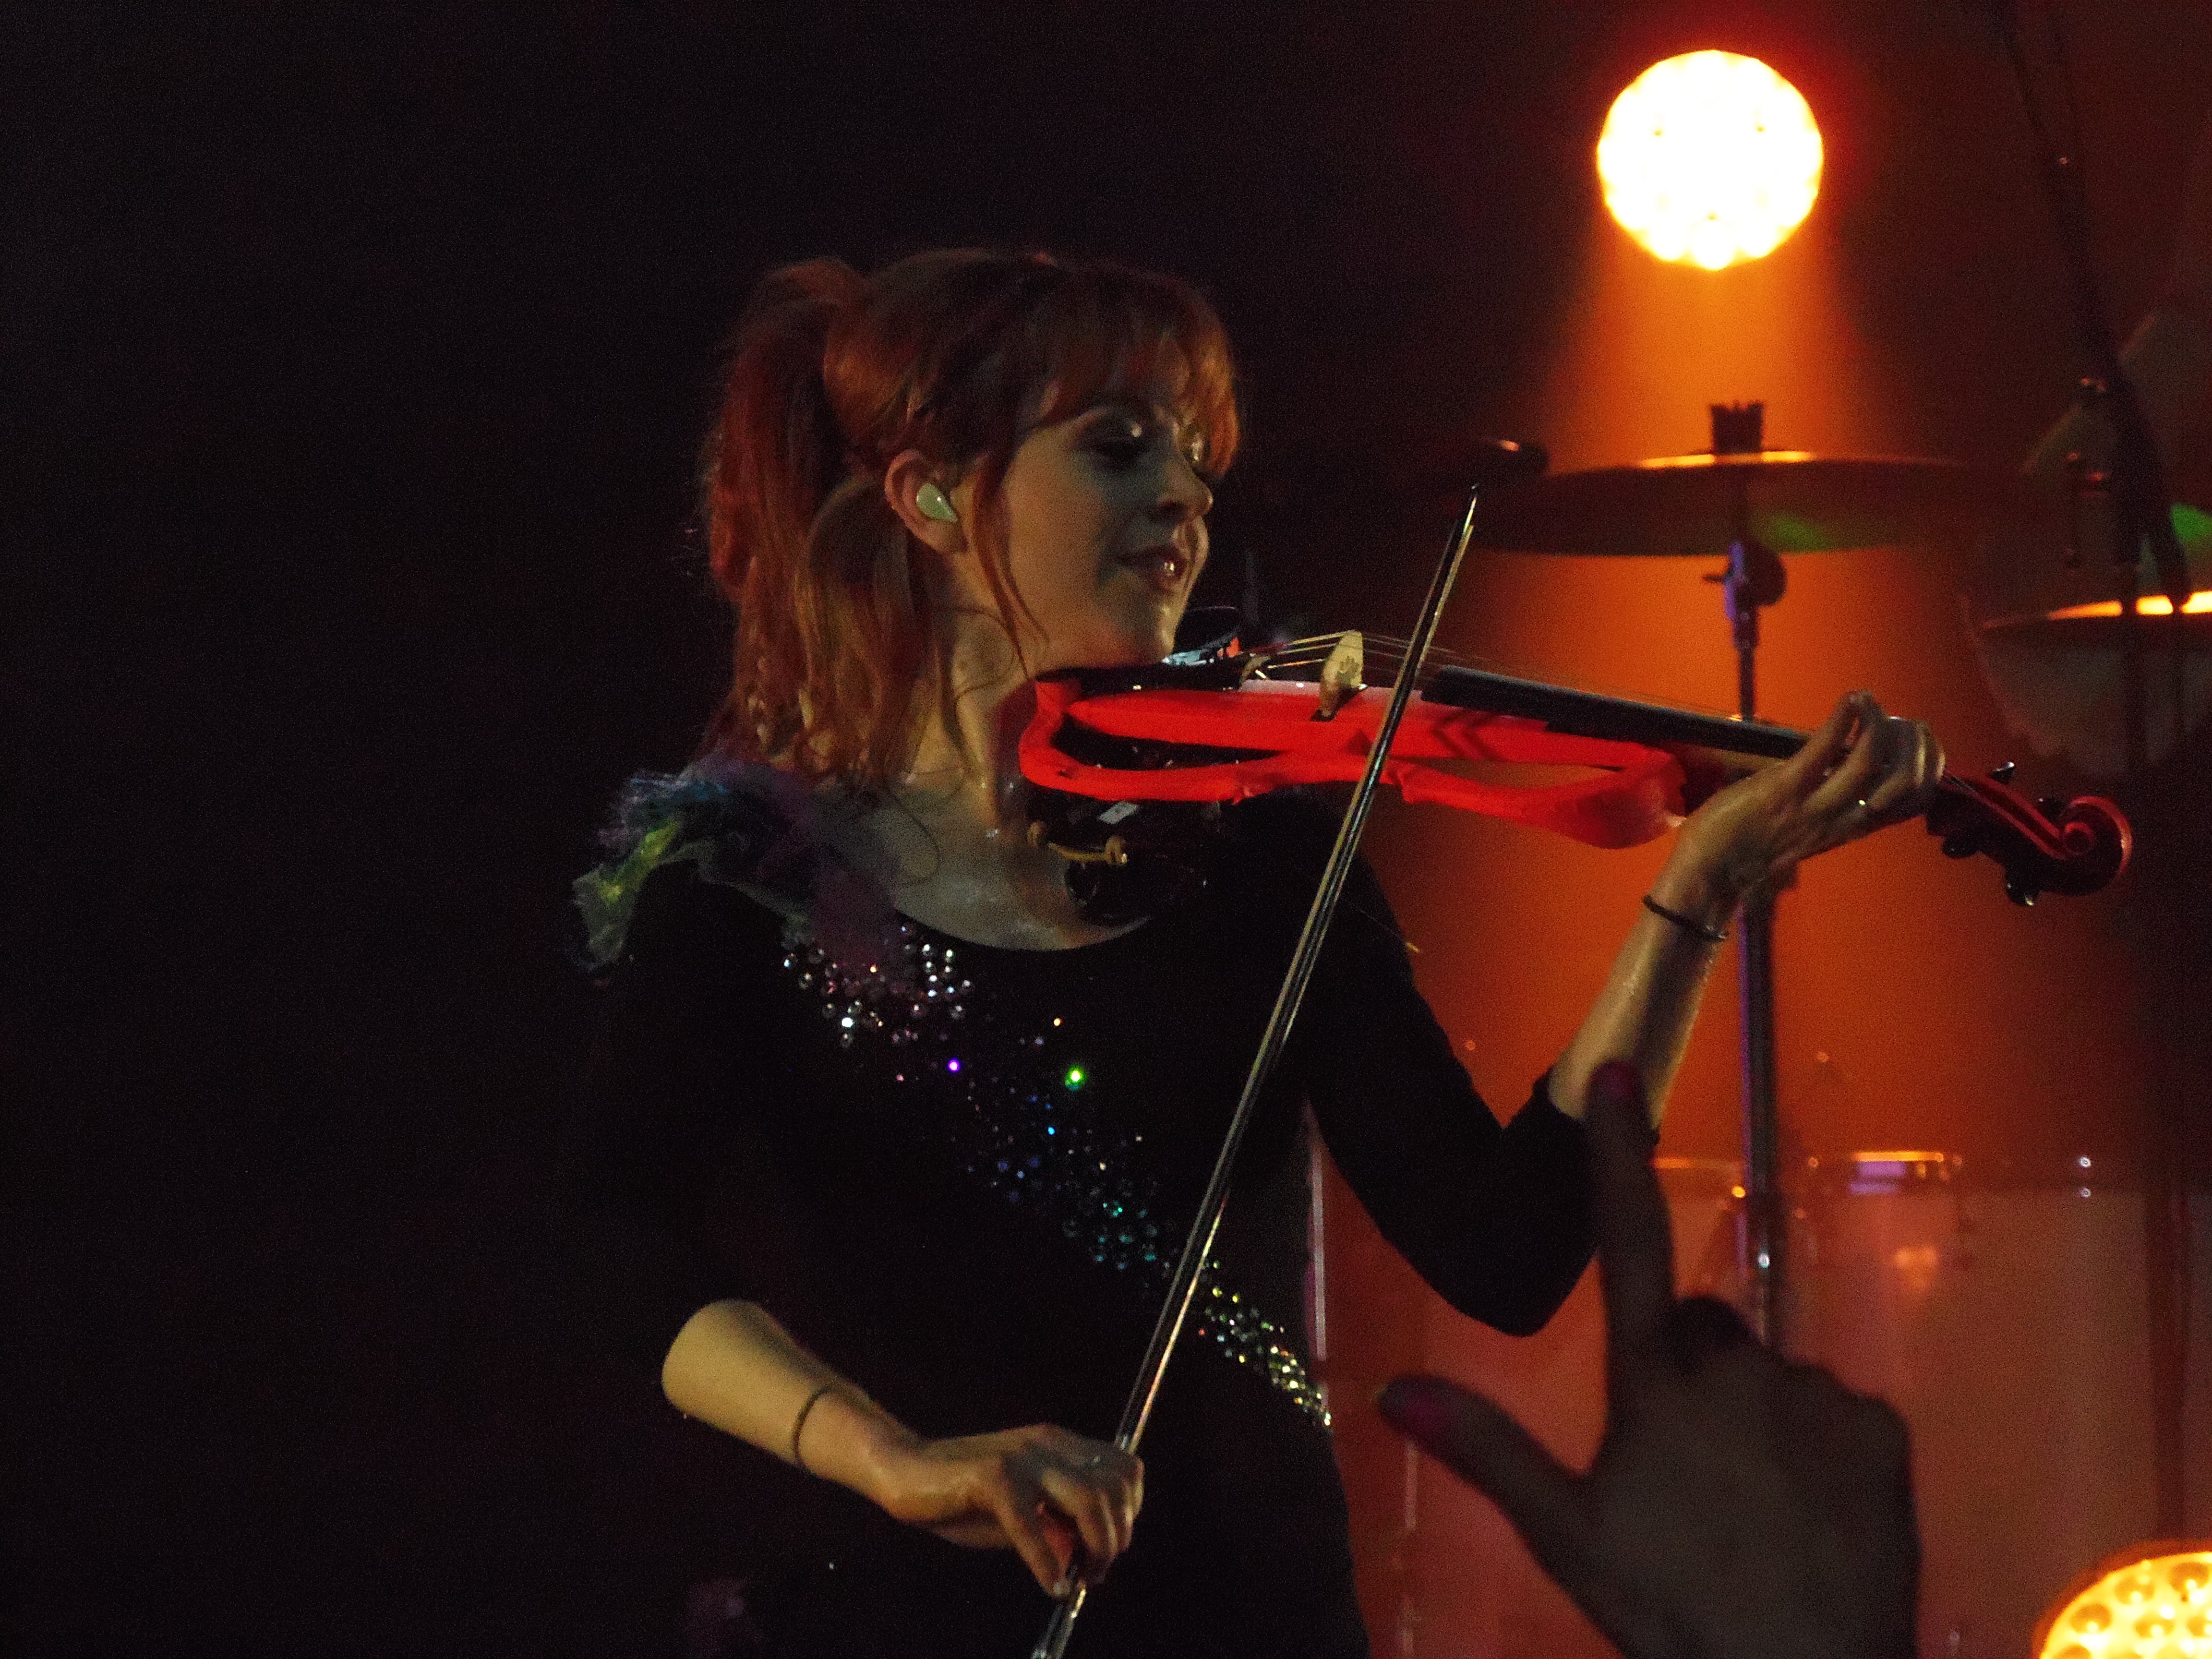
music, guitar, concert, live, dance, show, performer, musician, performance art, violin, performing, stage, performance, bassist, singing, dancing, event, guitarist, drummer, entertainment, celebrity, popular, violinist, techno, performing arts, talented, singer songwriter, dub step, rock concert, lindsey stirling, dubstep